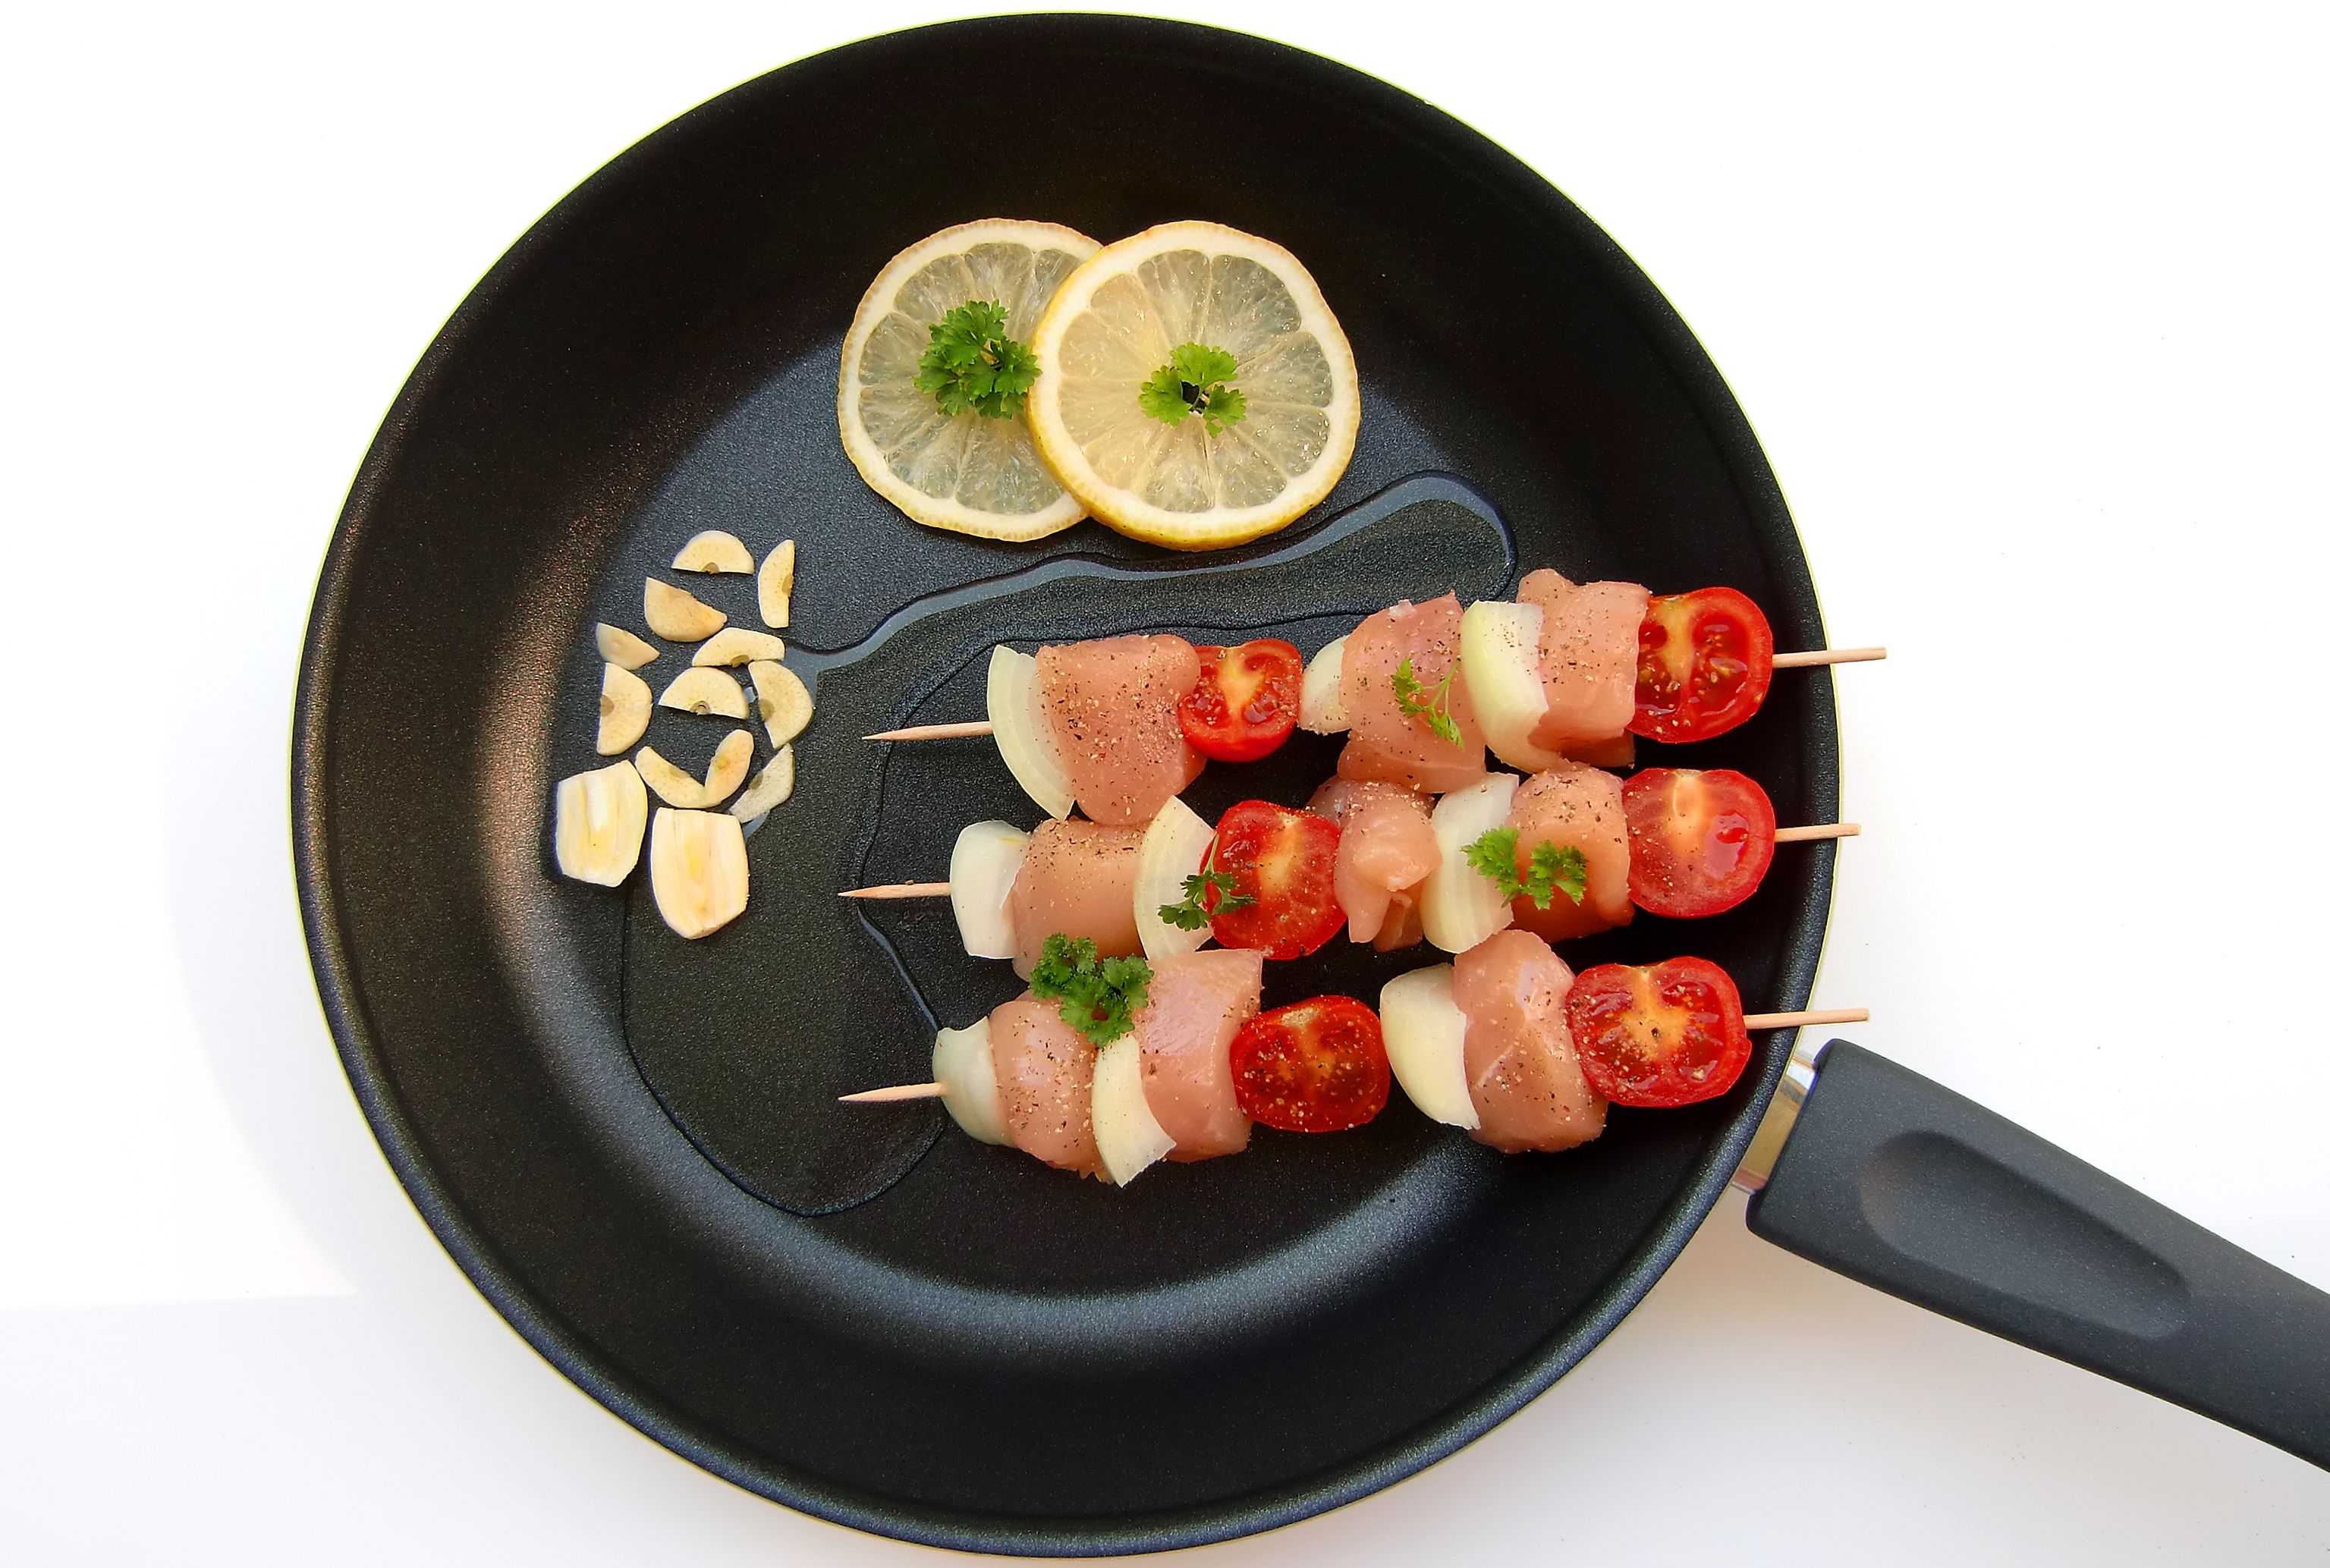
dish, meal, food, produce, meat, cuisine, pan, fry, kebab, eat healthy